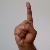
The image shows a hand gesture representing the letter 'D' in Indian Sign Language.